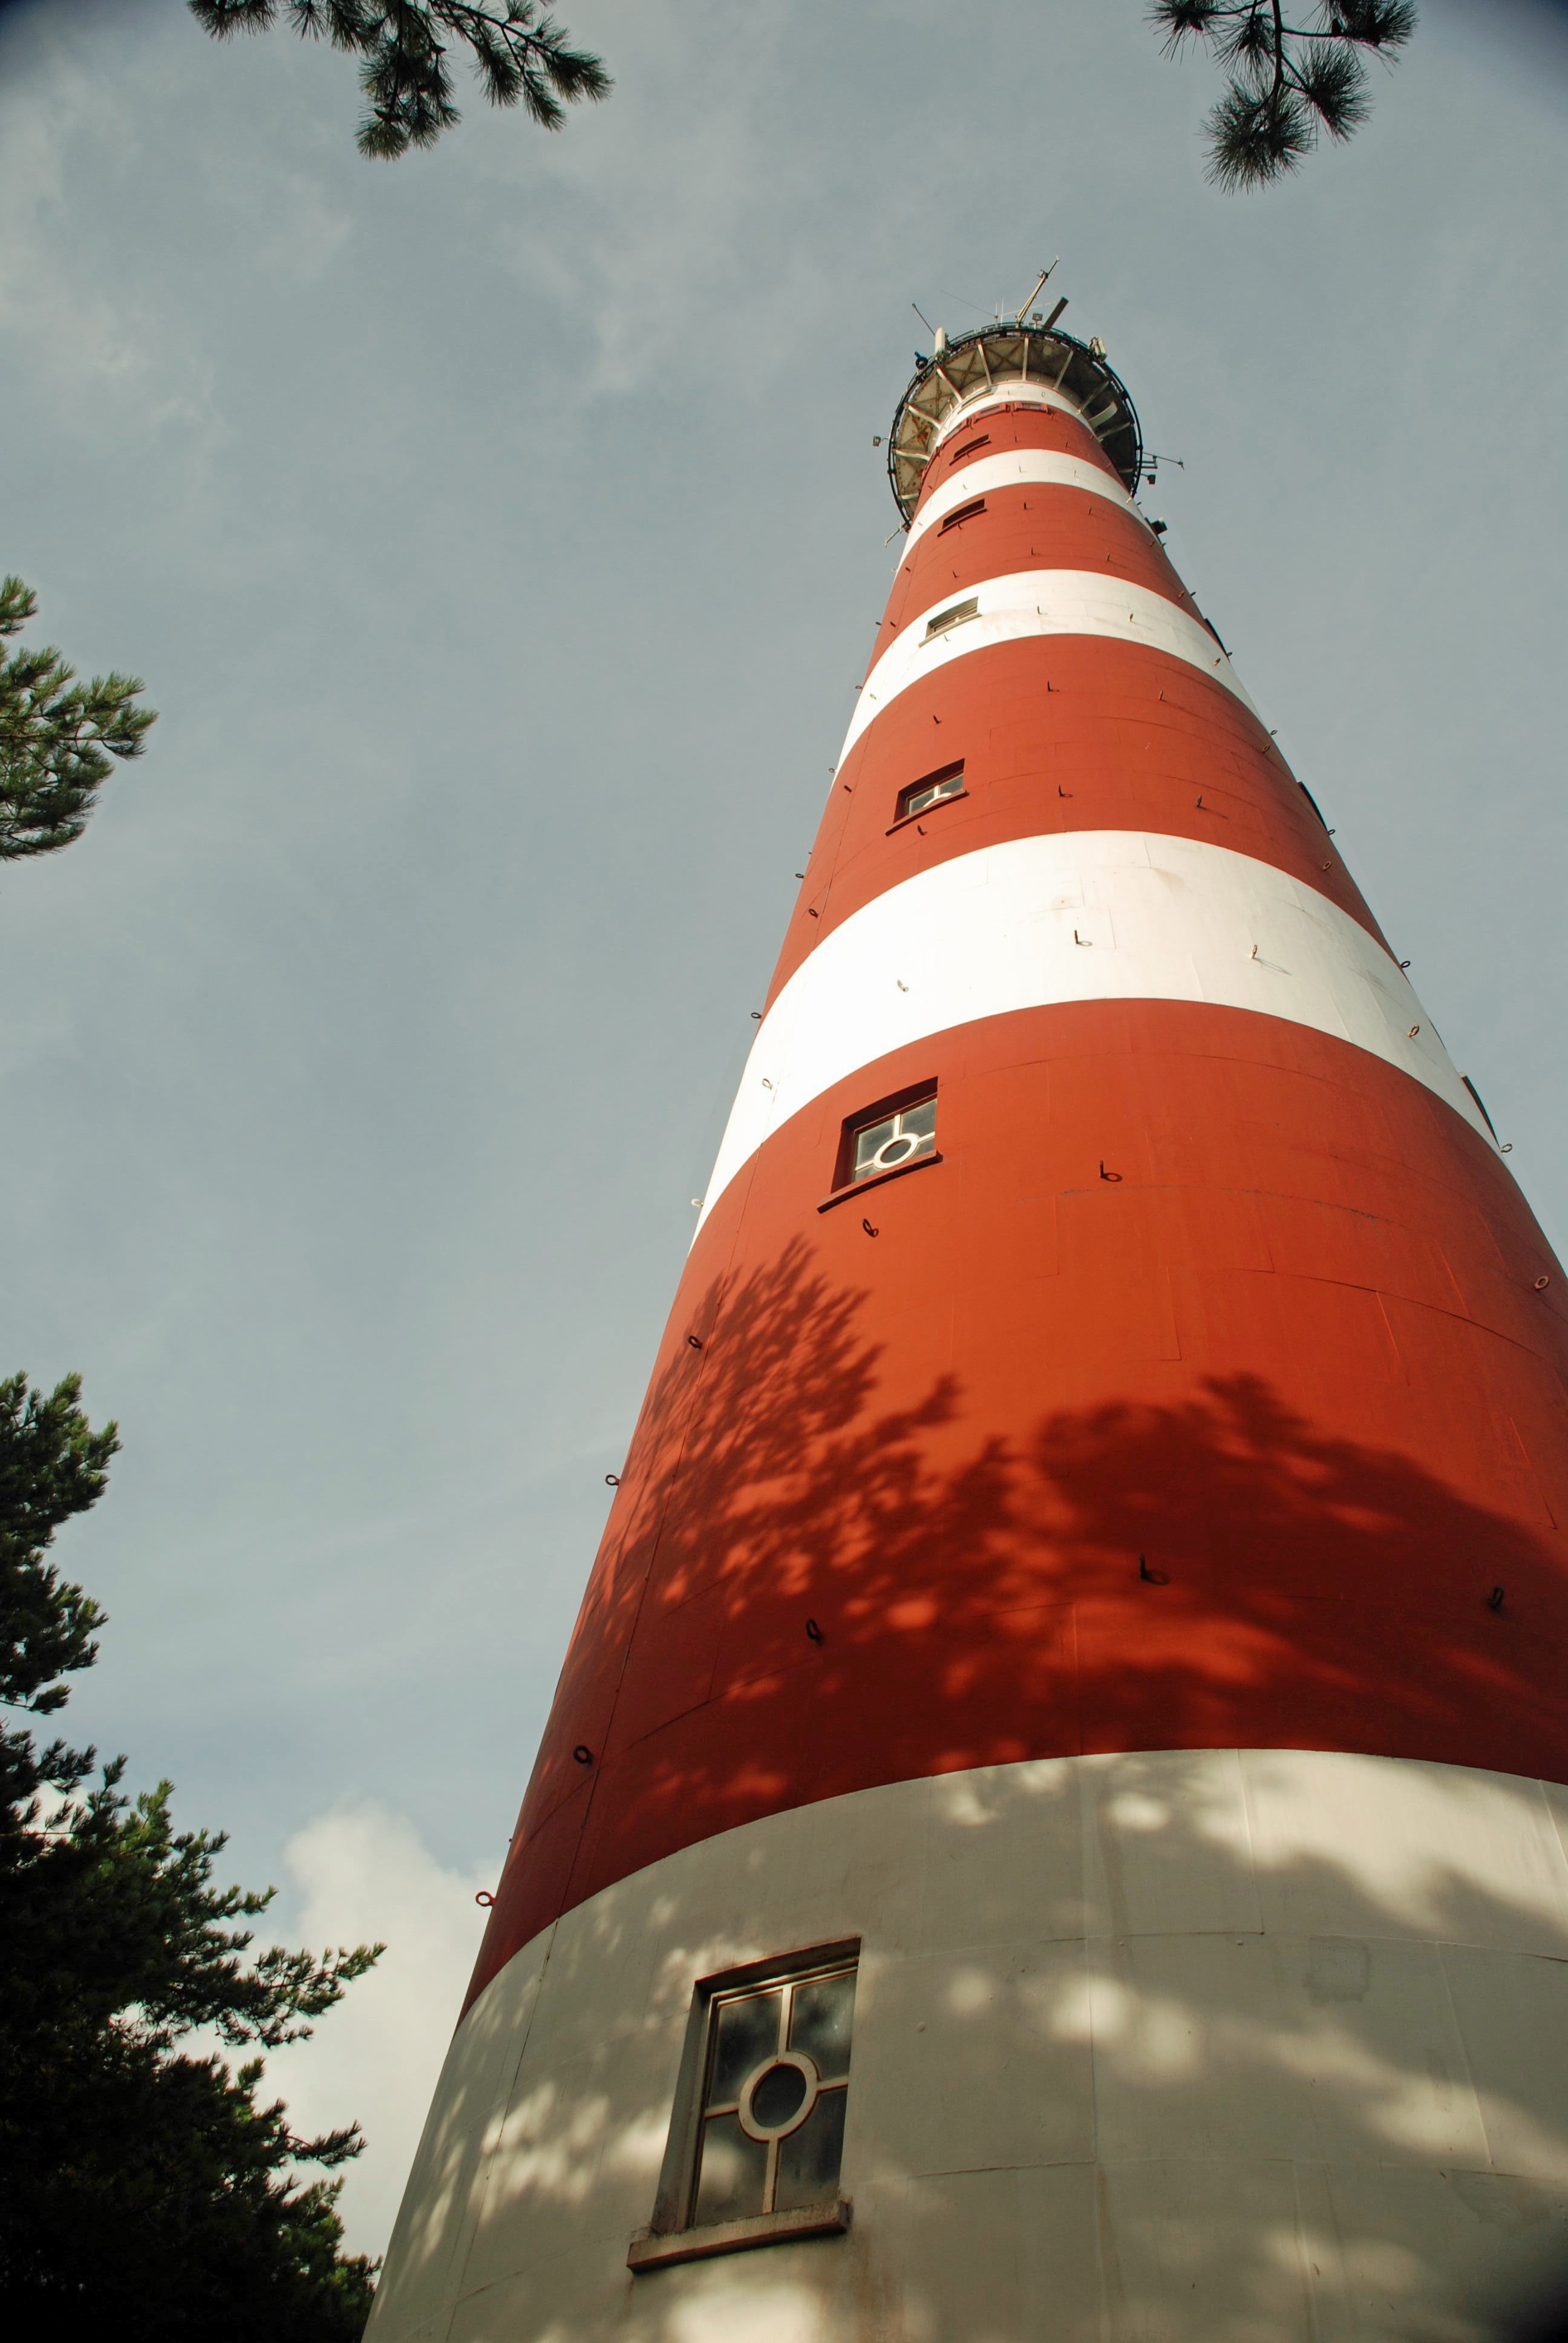
lighthouse, red, tower, ameland, hollum, atmosphere of earth